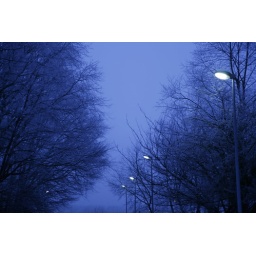
Snowy trees in the sky